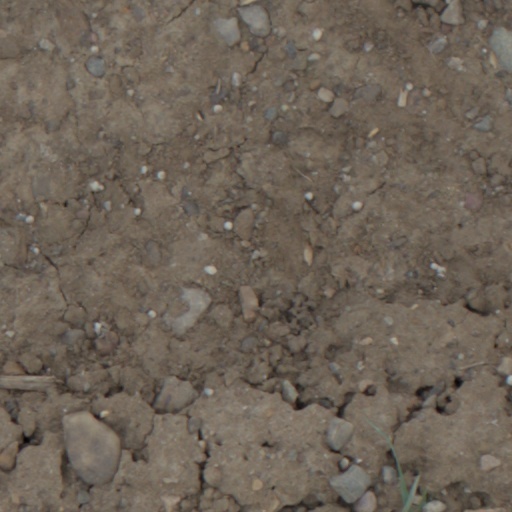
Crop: wheat